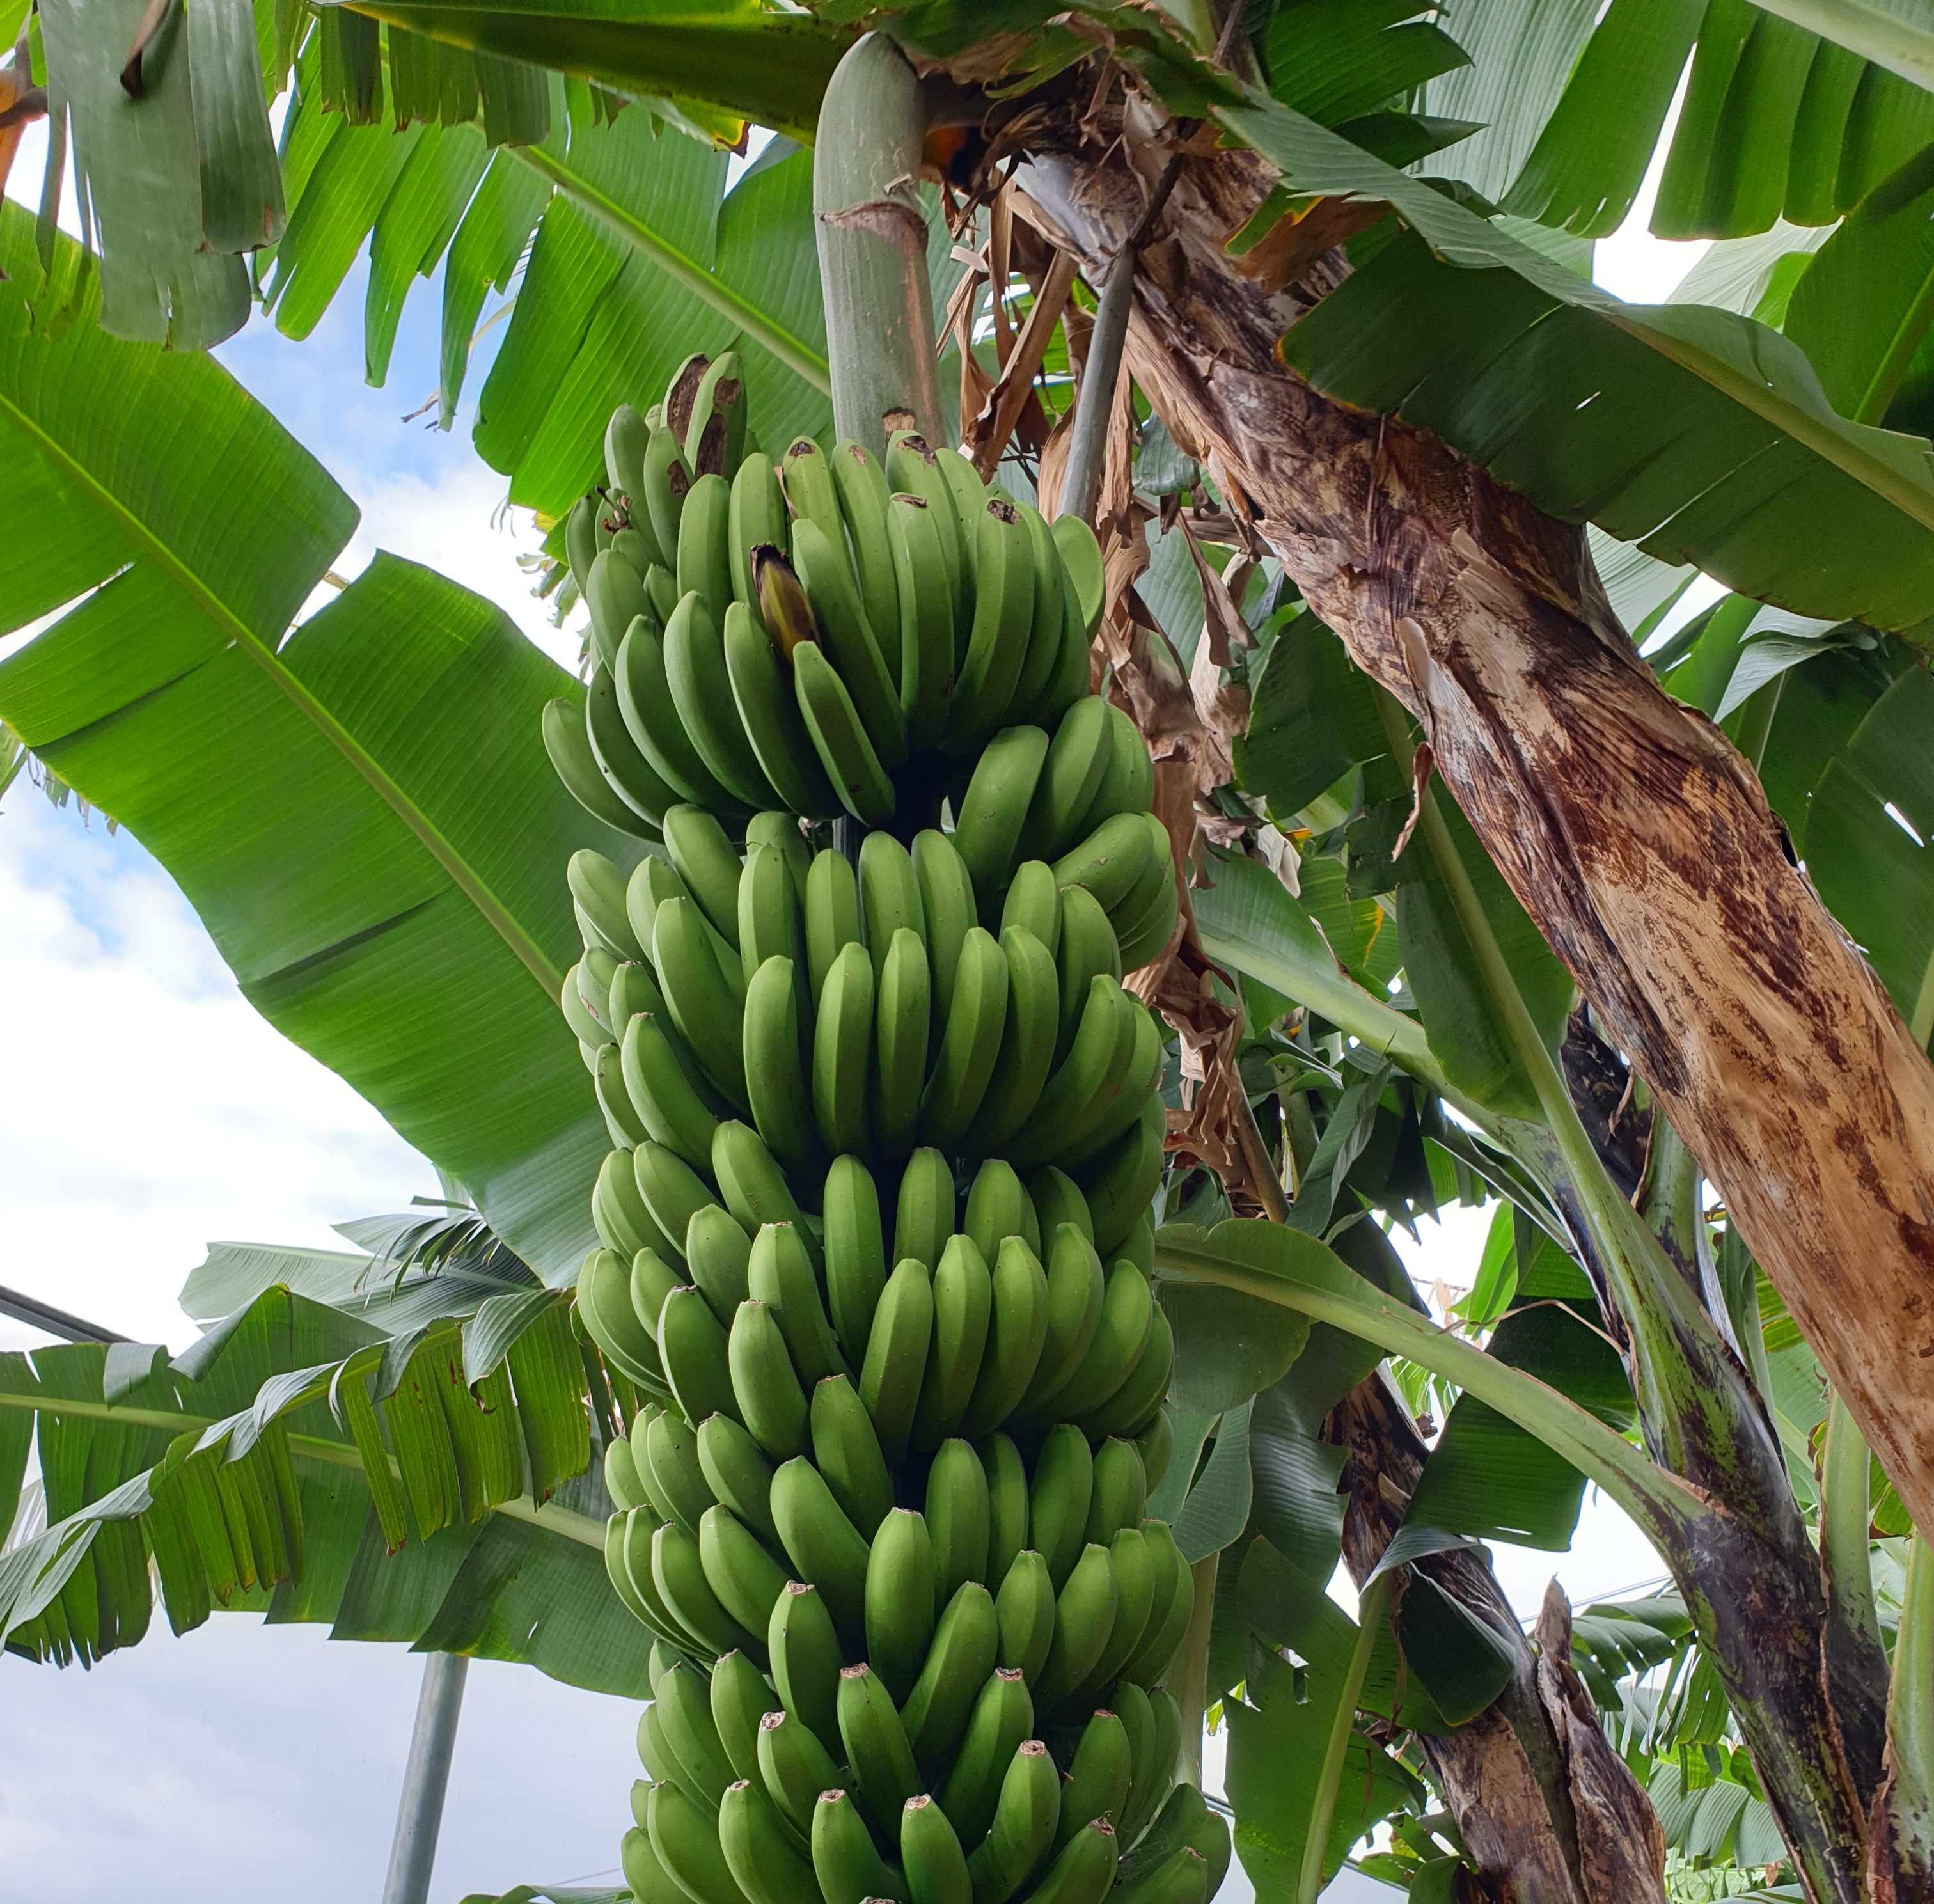
Label: Cut